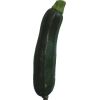
Label: Zucchini dark 1